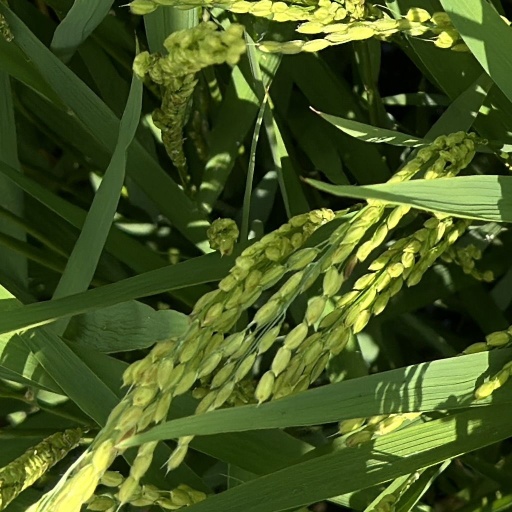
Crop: rice